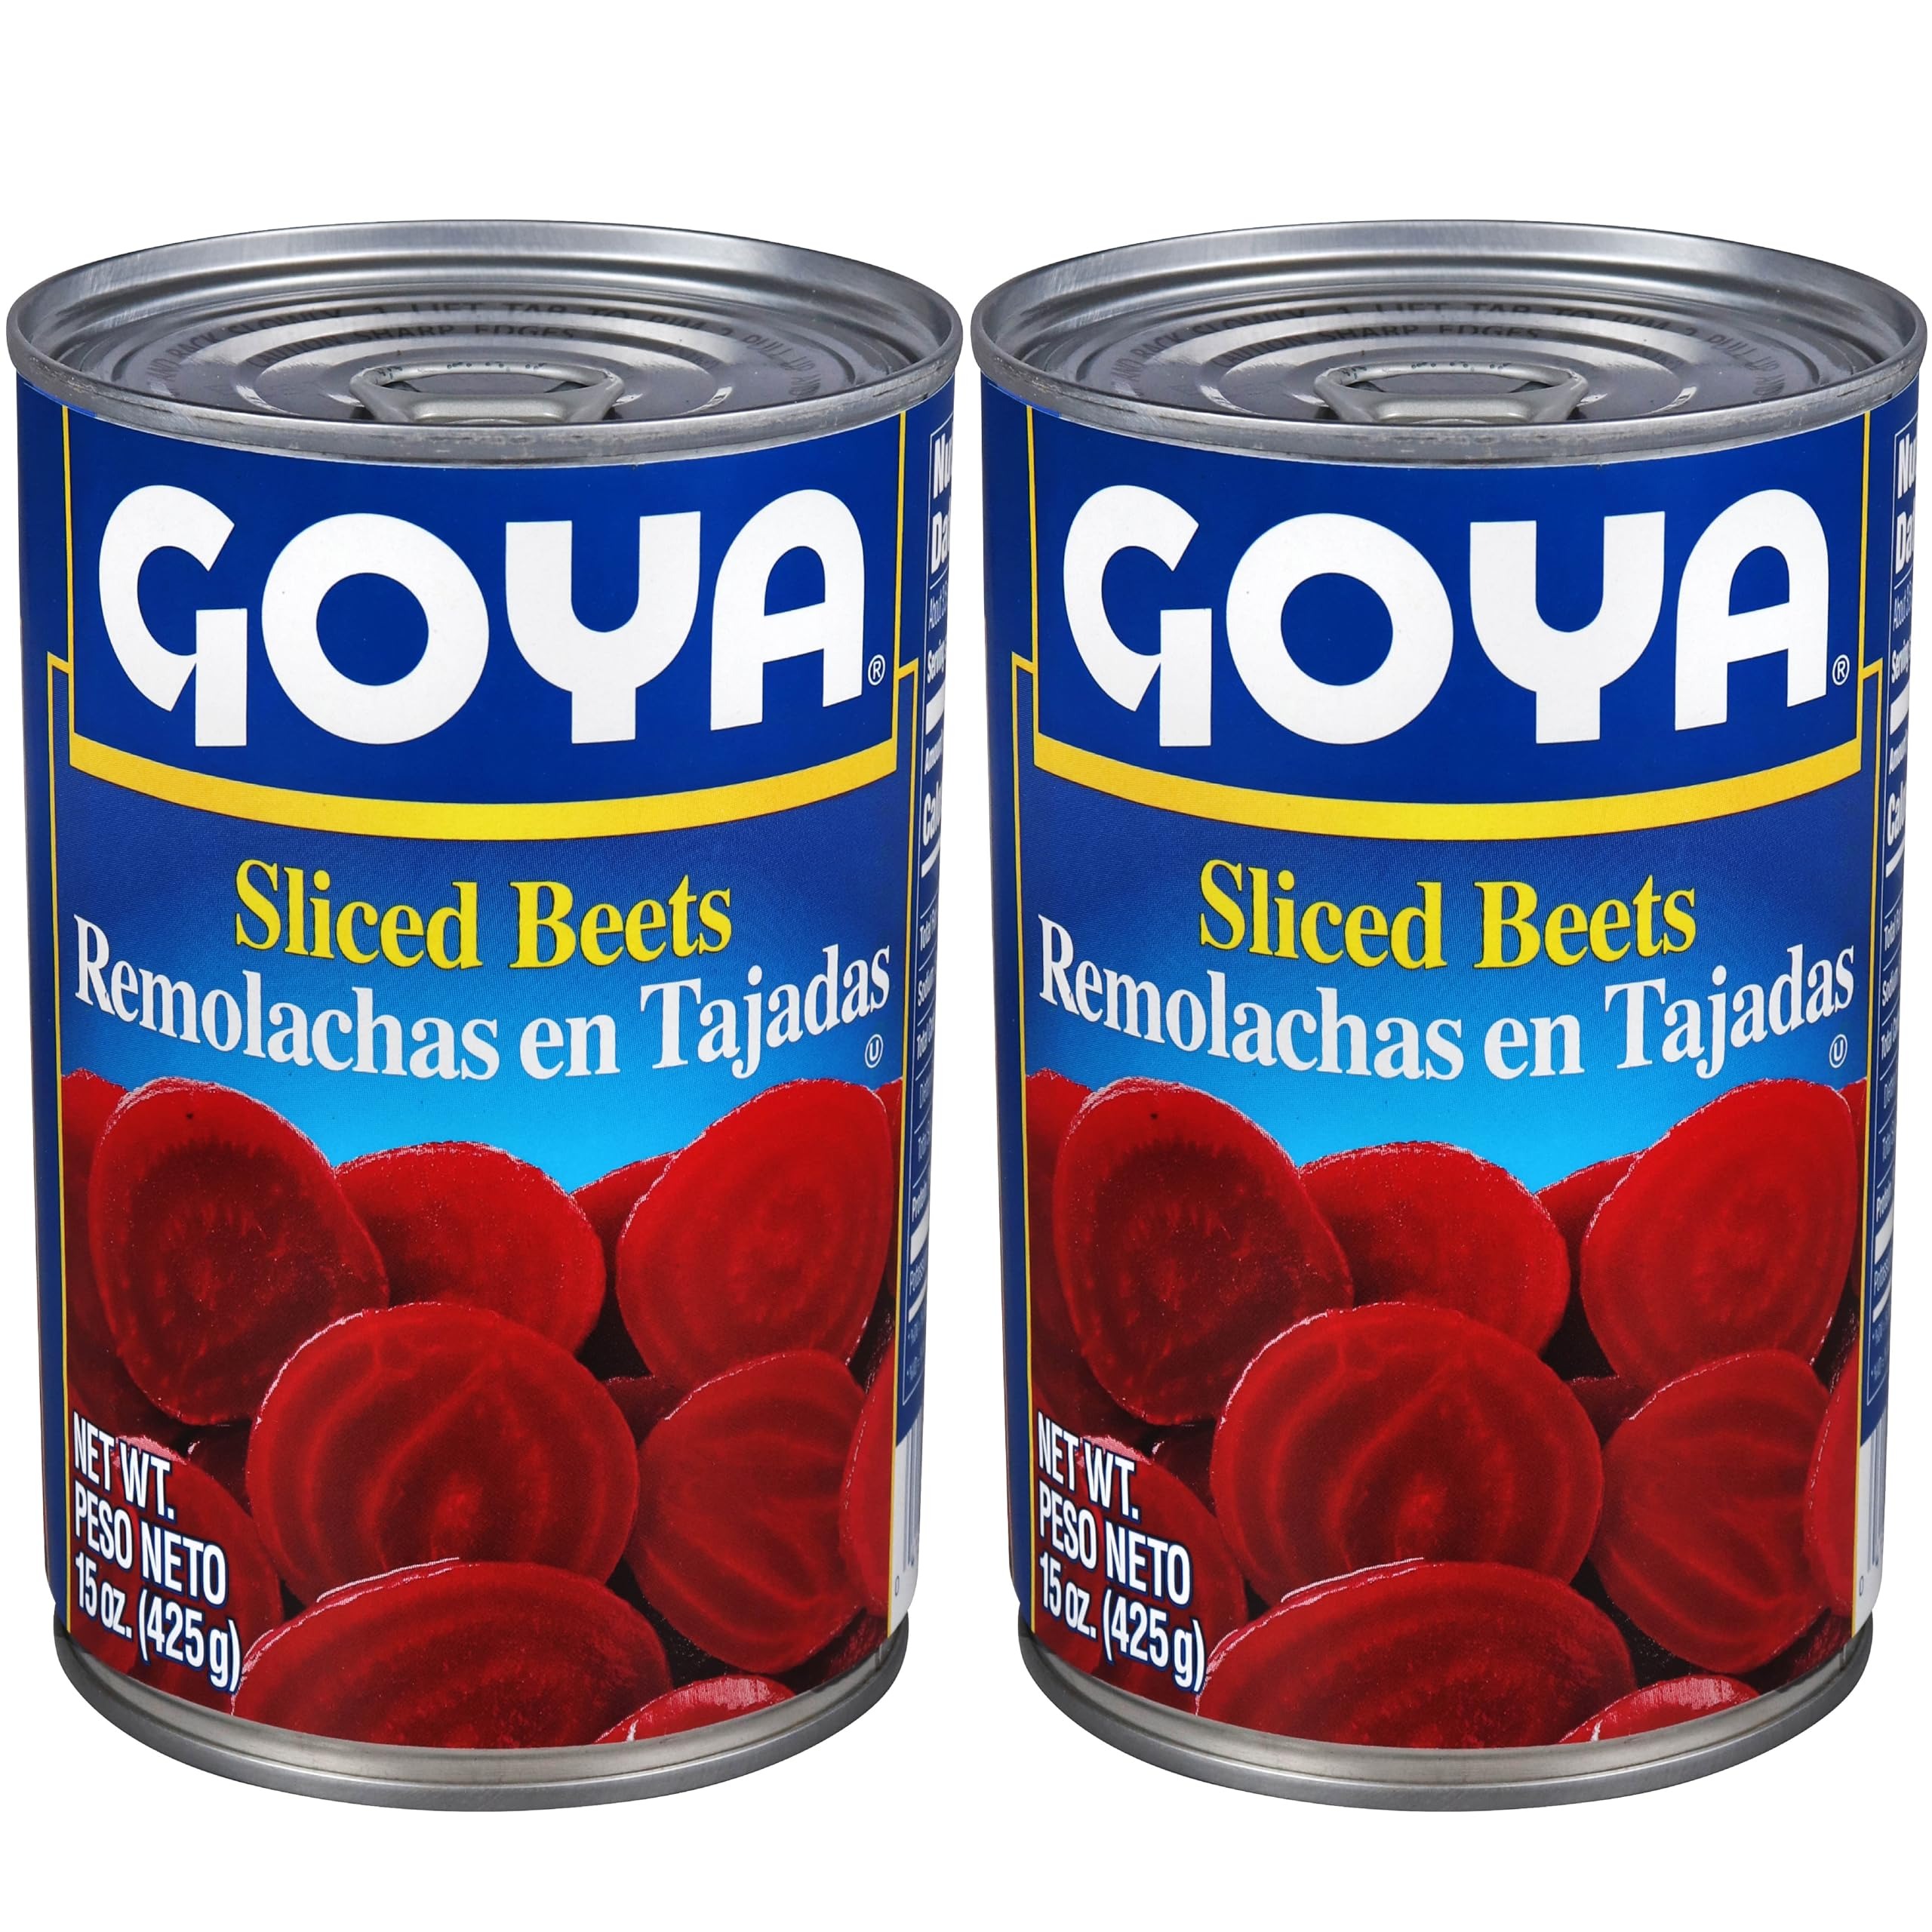
Item Name: Goya Sliced Beets 15 Ounce (Pack of 2)
Bullet Point 1: AUTHENTIC GOYA | Full flavor, purple-colored fresh beets are easily brought to your very own kitchen table with Goya Sliced Beets, uniform in size, shape and flavor.
Bullet Point 2: CONVENIENT & VERSATILE | Fresh and delightful, Goya Sliced Beets are ready for you to eat straight from the can or use for all of your favorite homemade recipes!
Bullet Point 3: NUTRITIONAL QUALITIES | Fat Free, Saturated Fat Free, Trans Fat Free, Cholesterol Free, Low Sodium
Bullet Point 4: PREMIUM QUALITY | If it's Goya... it has to be good! | ¡Si es Goya... tiene que ser bueno!
Bullet Point 5: ONE 15 OZ CAN | Single unit boxes and multipacks of Goya's extensive line of Pickled Products available on Amazon, Amazon Fresh and Prime Pantry
Product Description: Goya Sliced Beets 15 Ounce | Full flavor, purple-colored fresh beets are easily brought to your very own kitchen table with Goya Sliced Beets, uniform in size, shape and flavor. Fresh and delightful, Goya Sliced Beets are ready for you to eat straight from the can or use for all of your favorite homemade recipes! If it's Goya ... it has to be good!
Value: 30.0
Unit: Ounce

Price: 4.73